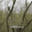
Label: forest